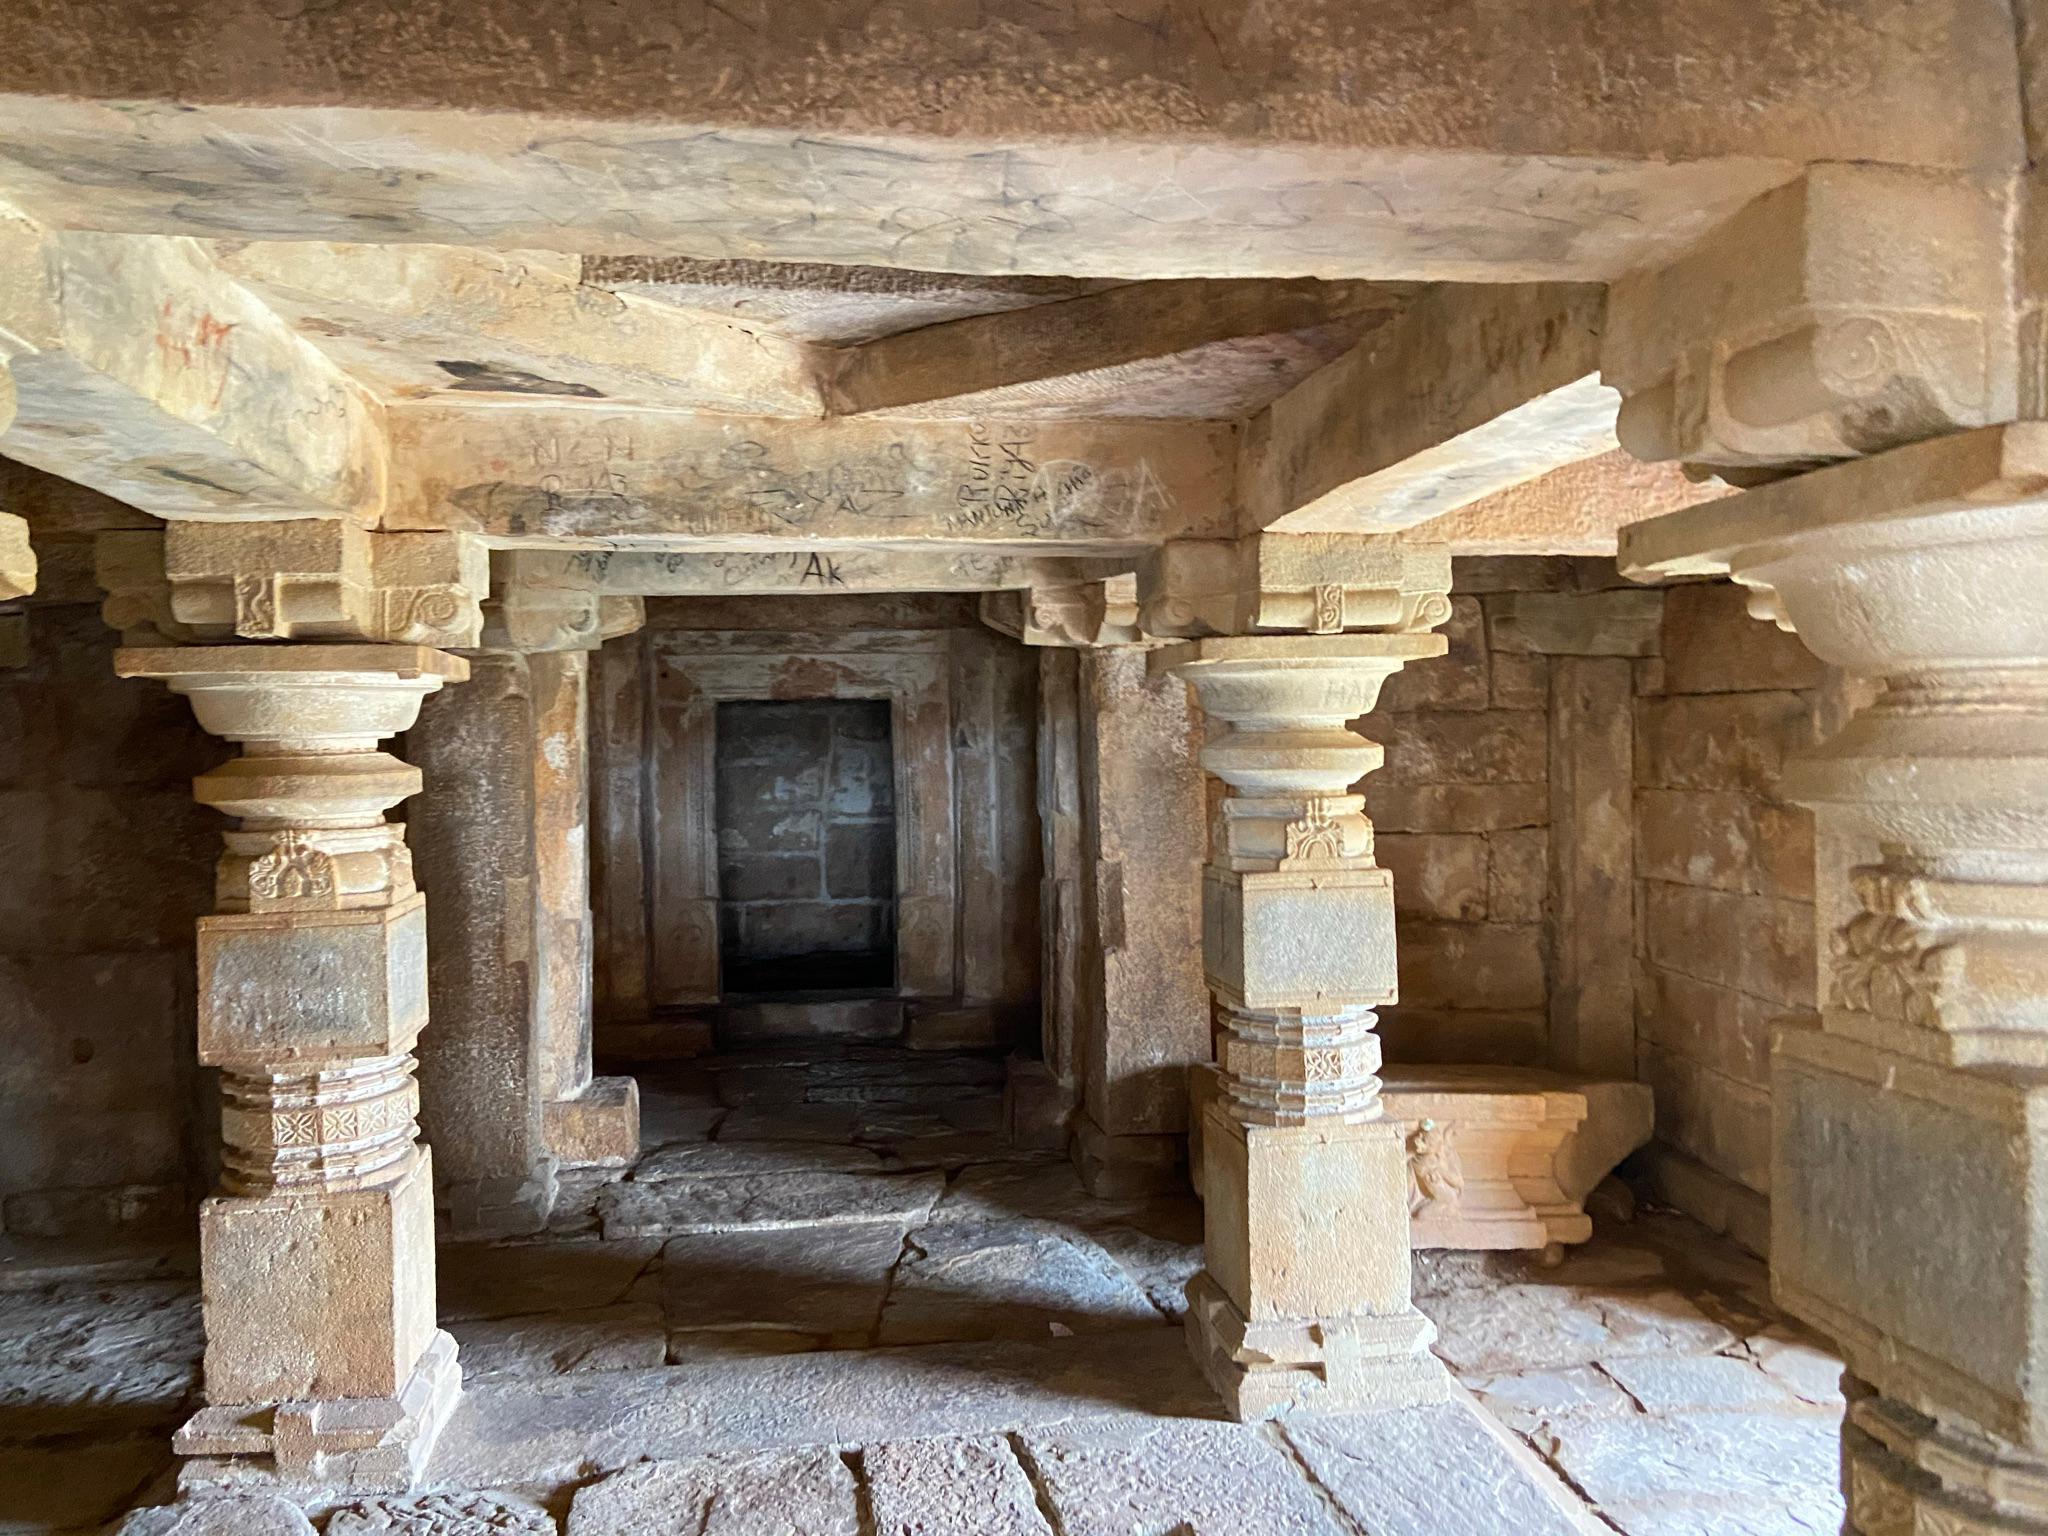
natural, ancient history, ceiling, ruins, history, beige, archaeological site, column, artifact, historic site, carving, building material, molding